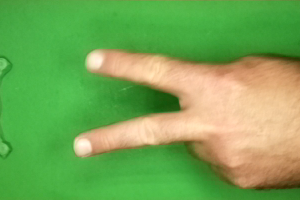
Label: scissors